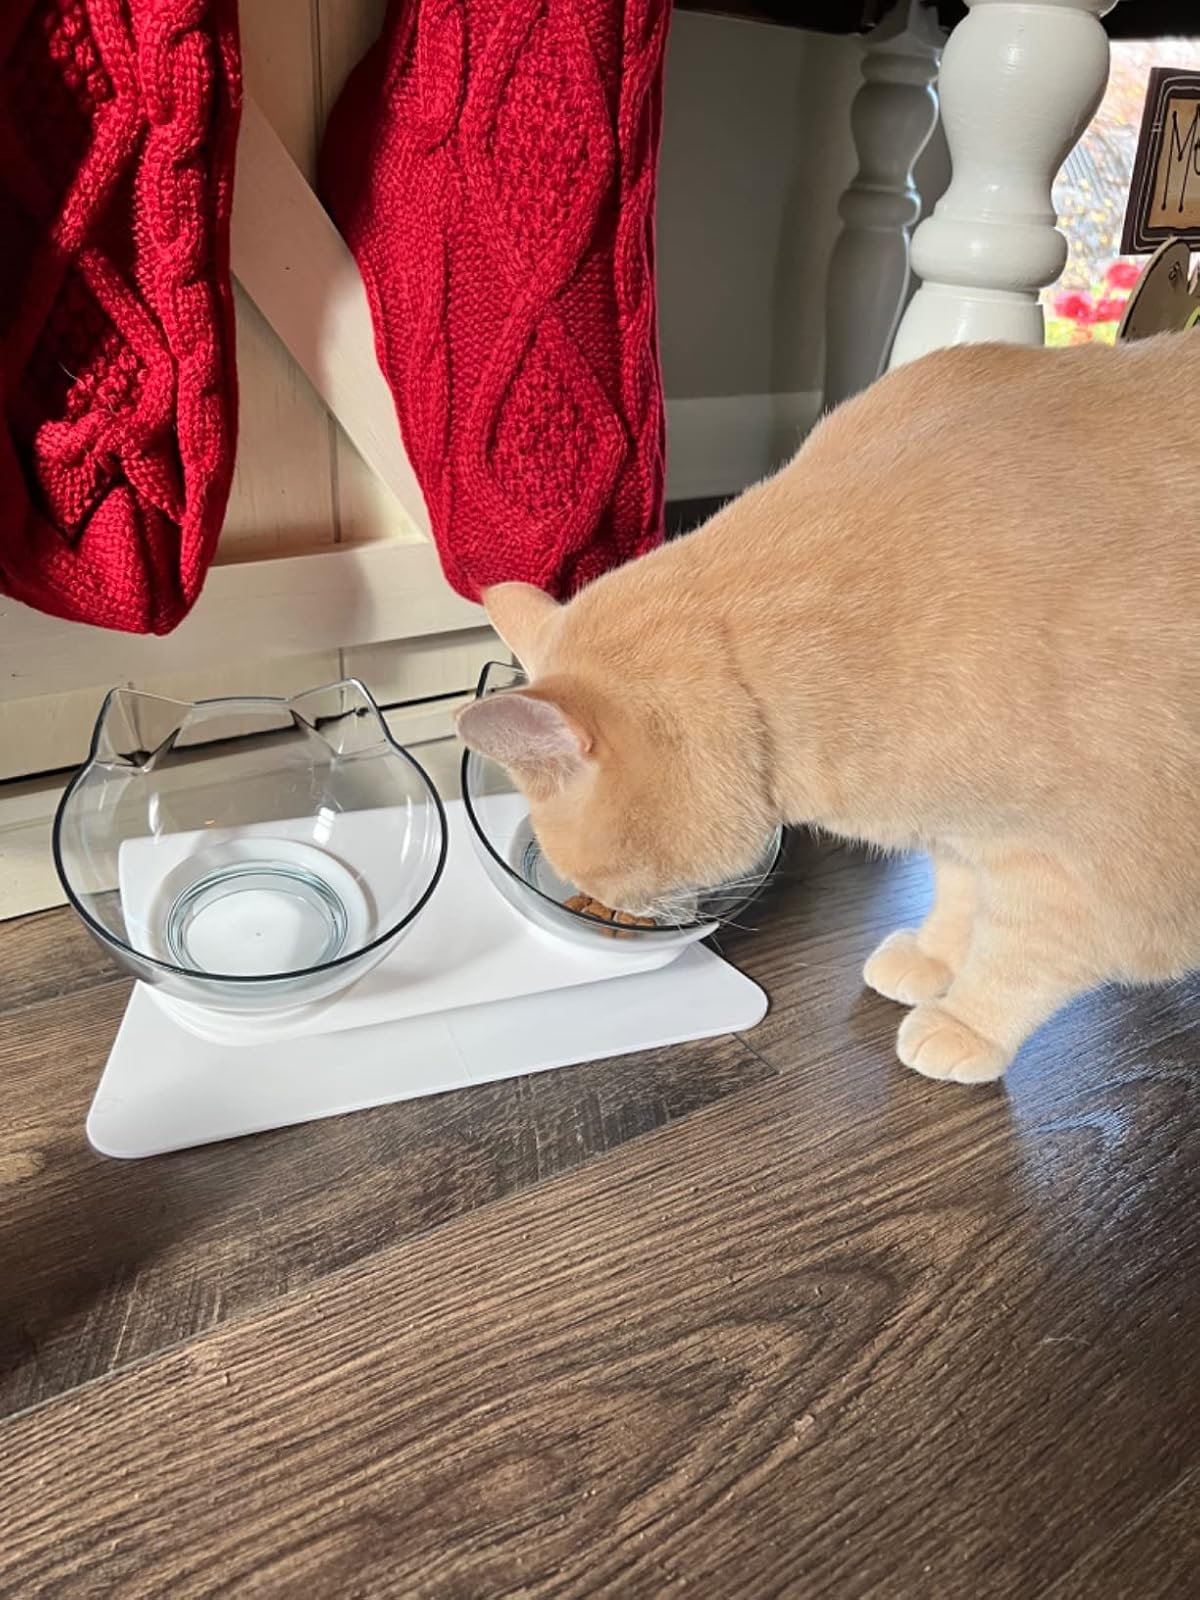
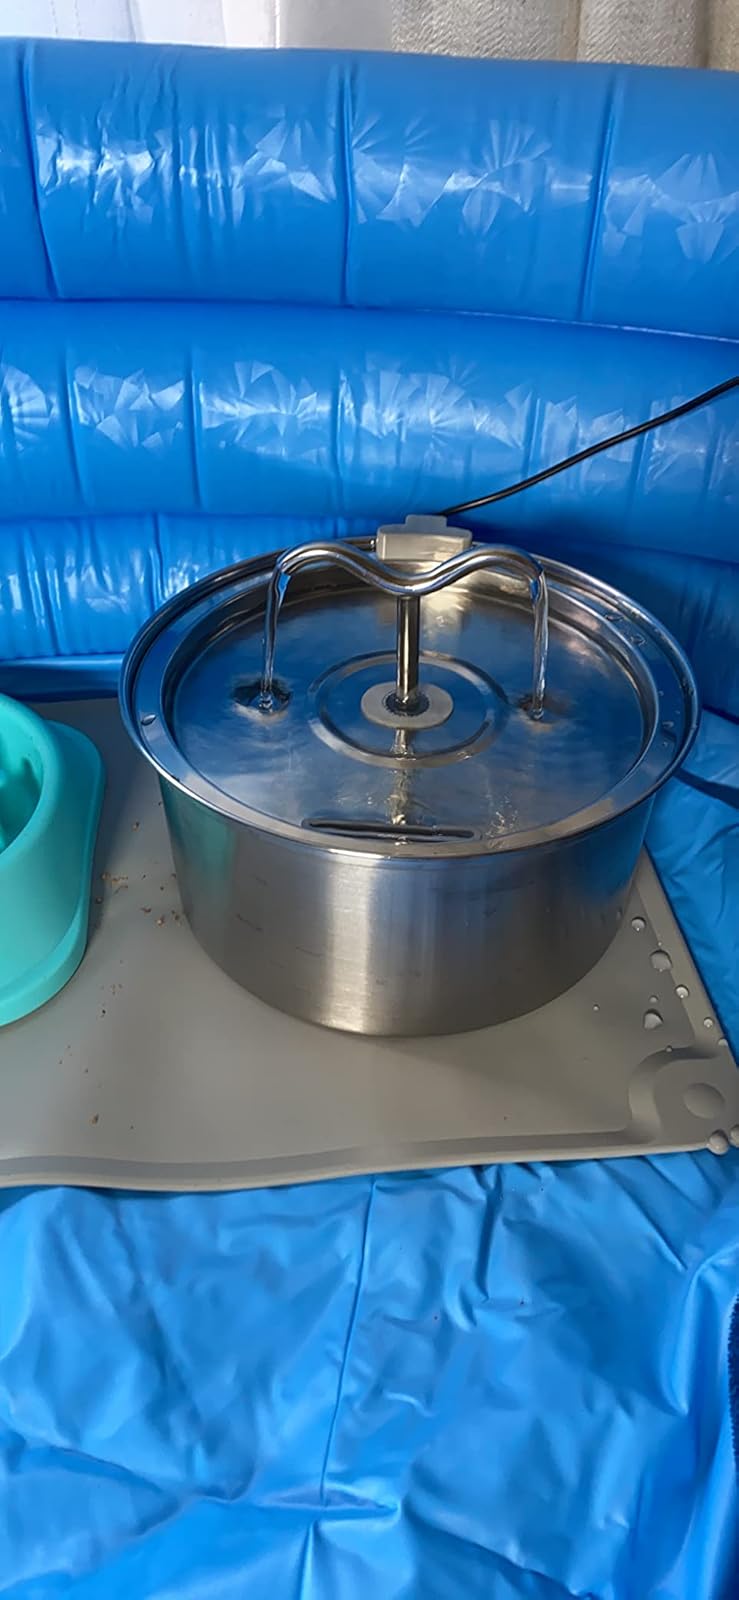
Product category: items_bowl
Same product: no